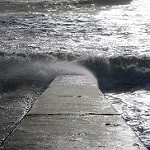
Scene: Outdoor